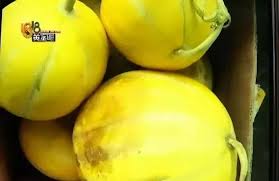
Label: trash